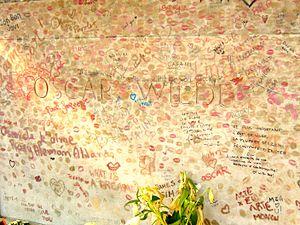
Monument funéraire d'Oscar Wilde représentant un sphinx dans le cimetière du Père-Lachaise à Paris (20ème arrondissement)
La tombe d'Oscar Wilde, intitulée Flying Demon Angel, est un monument funéraire situé à Paris au cimetière du Père-Lachaise. Il a été sculpté dans un bloc de vingt tonnes, de 1911 à 1914 par Jacob Epstein, sculpteur d'origine américaine. Financé par Helen Carew, une admiratrice de l'écrivain irlandais, ce monument s'inspire d'un taureau ailé assyrien, conservé au British Museum. Il abrite les cendres de Robert Ross depuis 1950.
Cette liste présente les sculptures présentant des marques de frottement, généralement en lien avec une tradition incitant les passants à les toucher, caresser ou embrasser, généralement sur une partie spécifique telle que le pied ou les organes génitaux, parfois à cause d'une superstition.